Northern Ireland Protocol

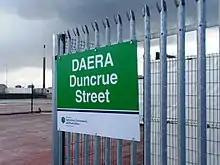
Belfast Harbour temporary border control post

To operate the terms of the protocol, the United Kingdom must provide border control posts at Northern Ireland's ports: actual provision of these facilities is the responsibility of Northern Ireland's Department of Agriculture, Environment and Rural Affairs (DAERA). Temporary buildings were put in place for 1 January 2021, but in February 2021, the responsible Northern Ireland minister, Gordon Lyons (DUP), ordered officials to stop work on new permanent facilities and to stop recruiting staff for them.